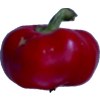
Label: red_pepper